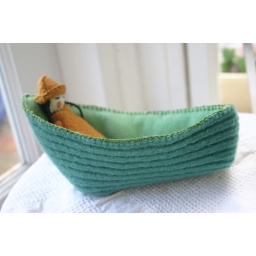
girl in a boat by Laila